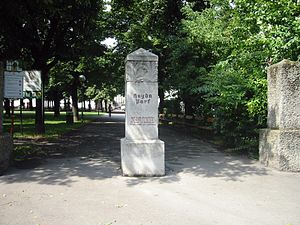
Haydnpark
Indgang til Haydnpark ved Gaudenzdorfer Gürtel
Haydnpark er et parkanlæg i Østrigs hovedstad Wien i bydelen 12. Bezirk, Meidling. Parken blev anlagt i 1926 på resterne af den lukkede kirkegård Hundsturmer Friedhof, der blev nedlagt, da man anlagde Wiener Zentralfriedhof i 1874. Navnet på parken er en erindring om komponisten Joseph Haydn, der blev begravet på den oprindelige kirkegård.